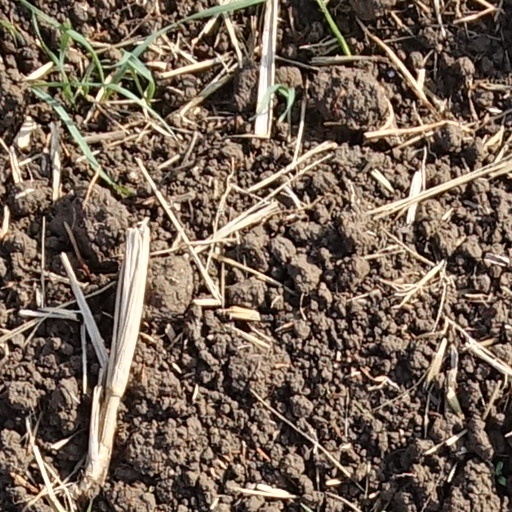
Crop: wheat